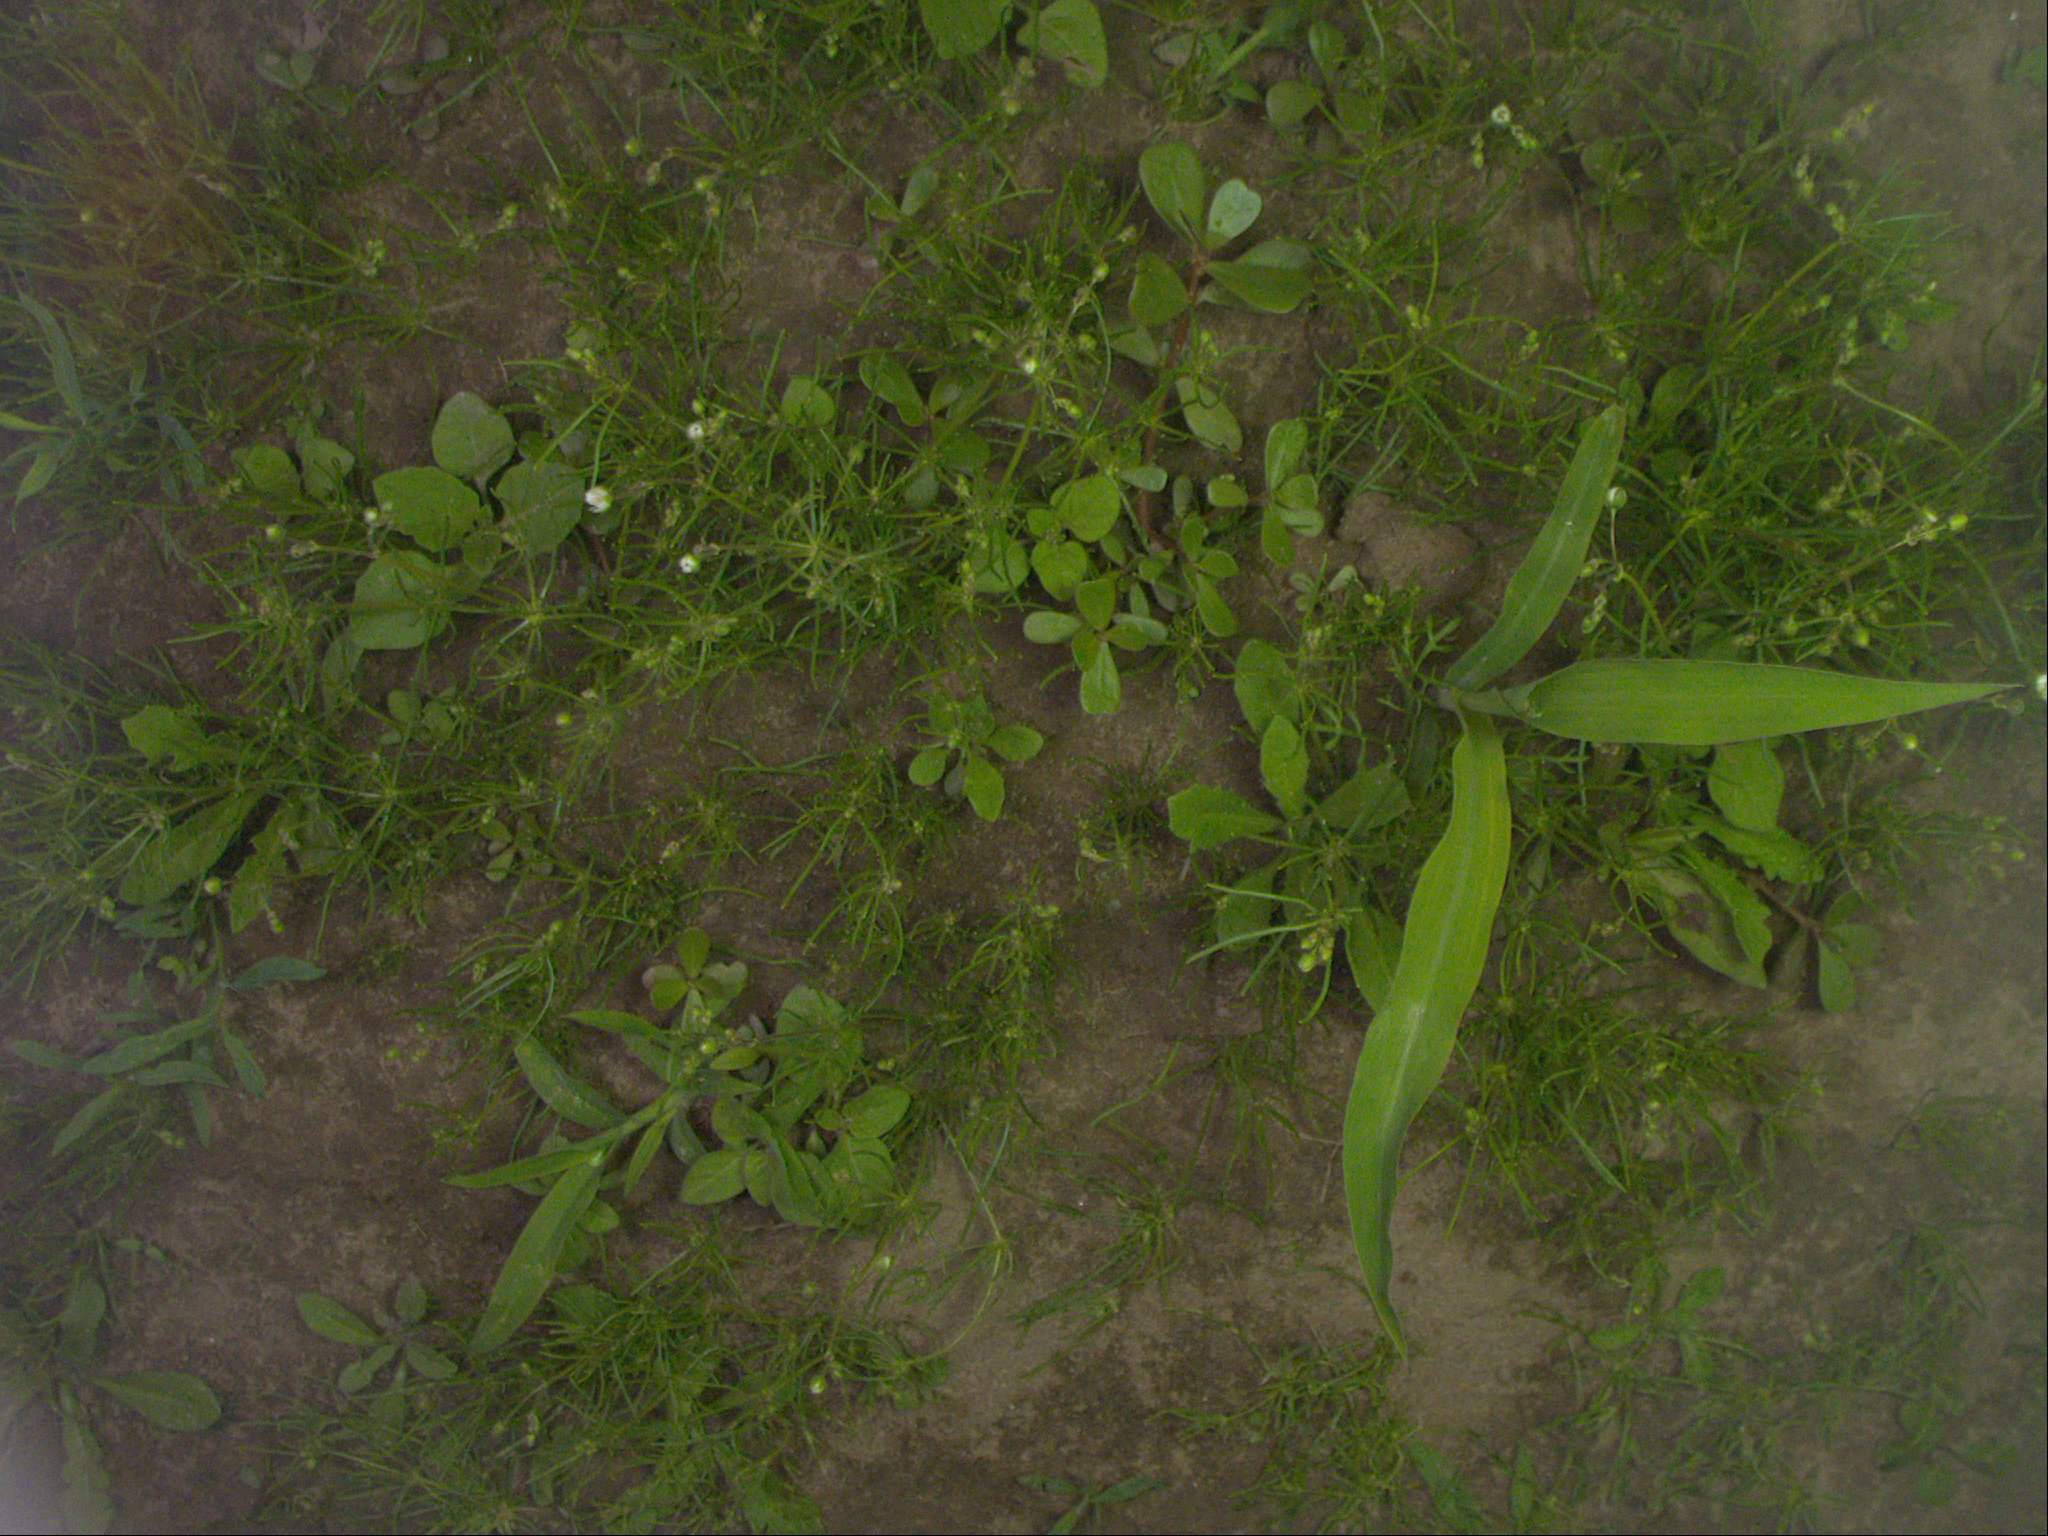
Crop: maize
Objects: maize, stem_maize